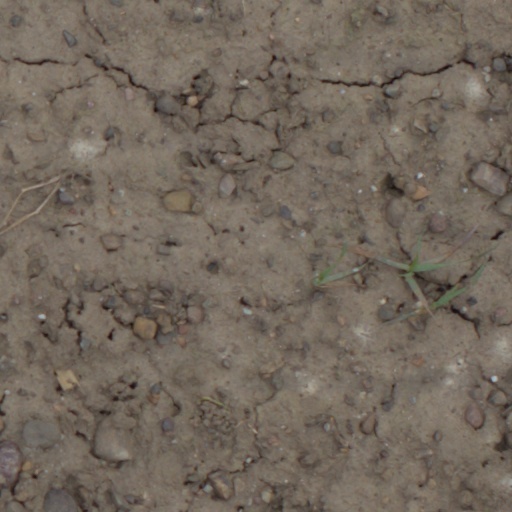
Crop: wheat